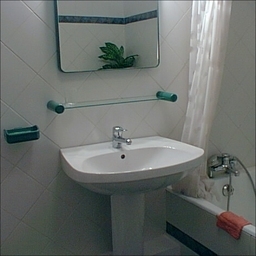
Room type: bathroom